Blackburn

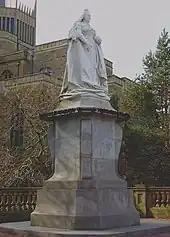
Blackburn's Statue of Queen Victoria with the cathedral in the background

Blackburn railway station is sited in the town centre and is managed by Northern Trains, who also operate all of its passenger services. It is on the Ribble Valley line between Clitheroe and Manchester Victoria; trains to Manchester typically take around 50 minutes and continue on to Rochdale. The station also hosts East Lancashire Line services eastwards to Burnley, Colne, Leeds and York; services westwards go to Preston and Blackpool.